Universidad del Sagrado Corazón

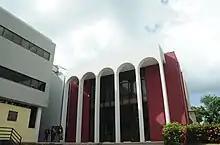

In 1990, the university began to limit the number of undergraduate students accepted, in order to raise academic standards.